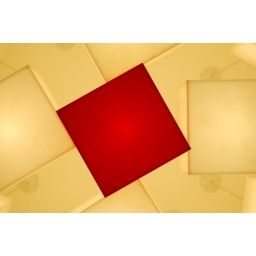
spotted in a shoe shop